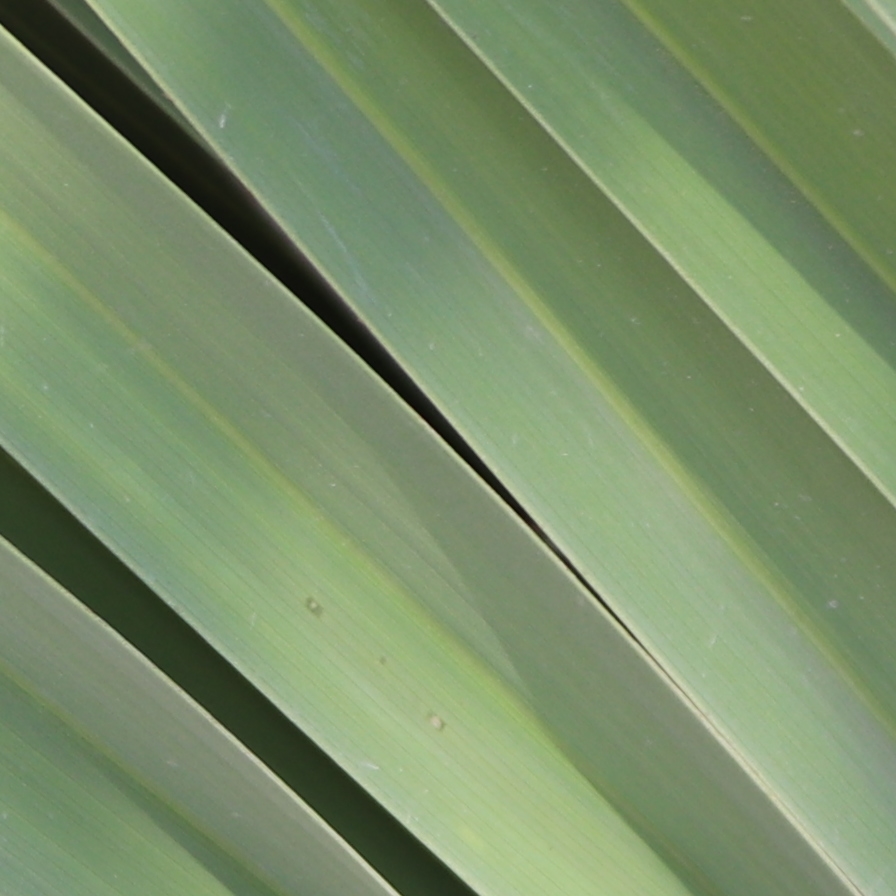
Label: Healthy